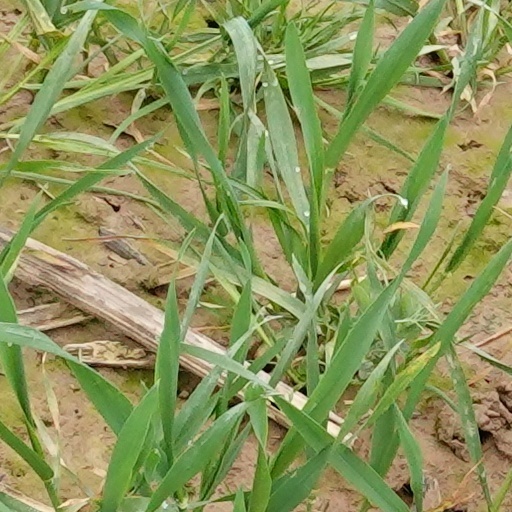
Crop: wheat